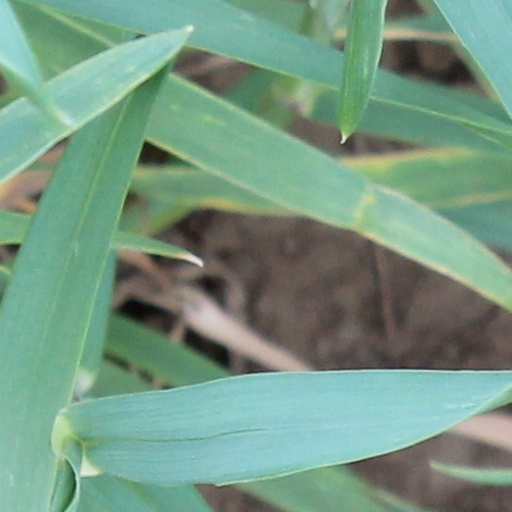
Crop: wheat